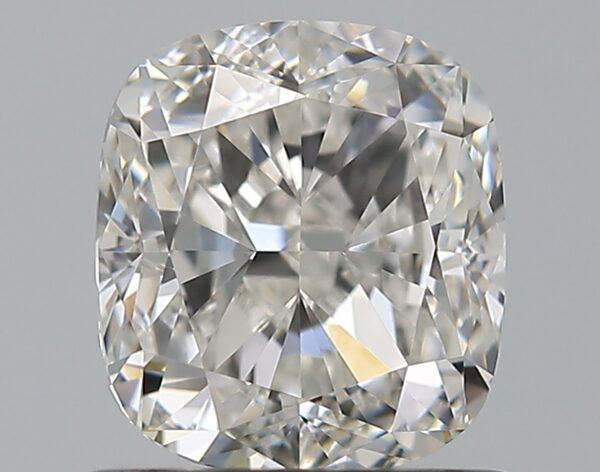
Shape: cushion
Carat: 1.2
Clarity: VS1
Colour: G
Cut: VG
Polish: EX
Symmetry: VG
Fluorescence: N
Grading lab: GIA
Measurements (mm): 6.21 x 5.55 x 3.89